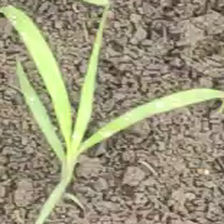
Weed species: Digitaria_SP_(Digitaria Sanguinalis )